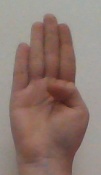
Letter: kaaf